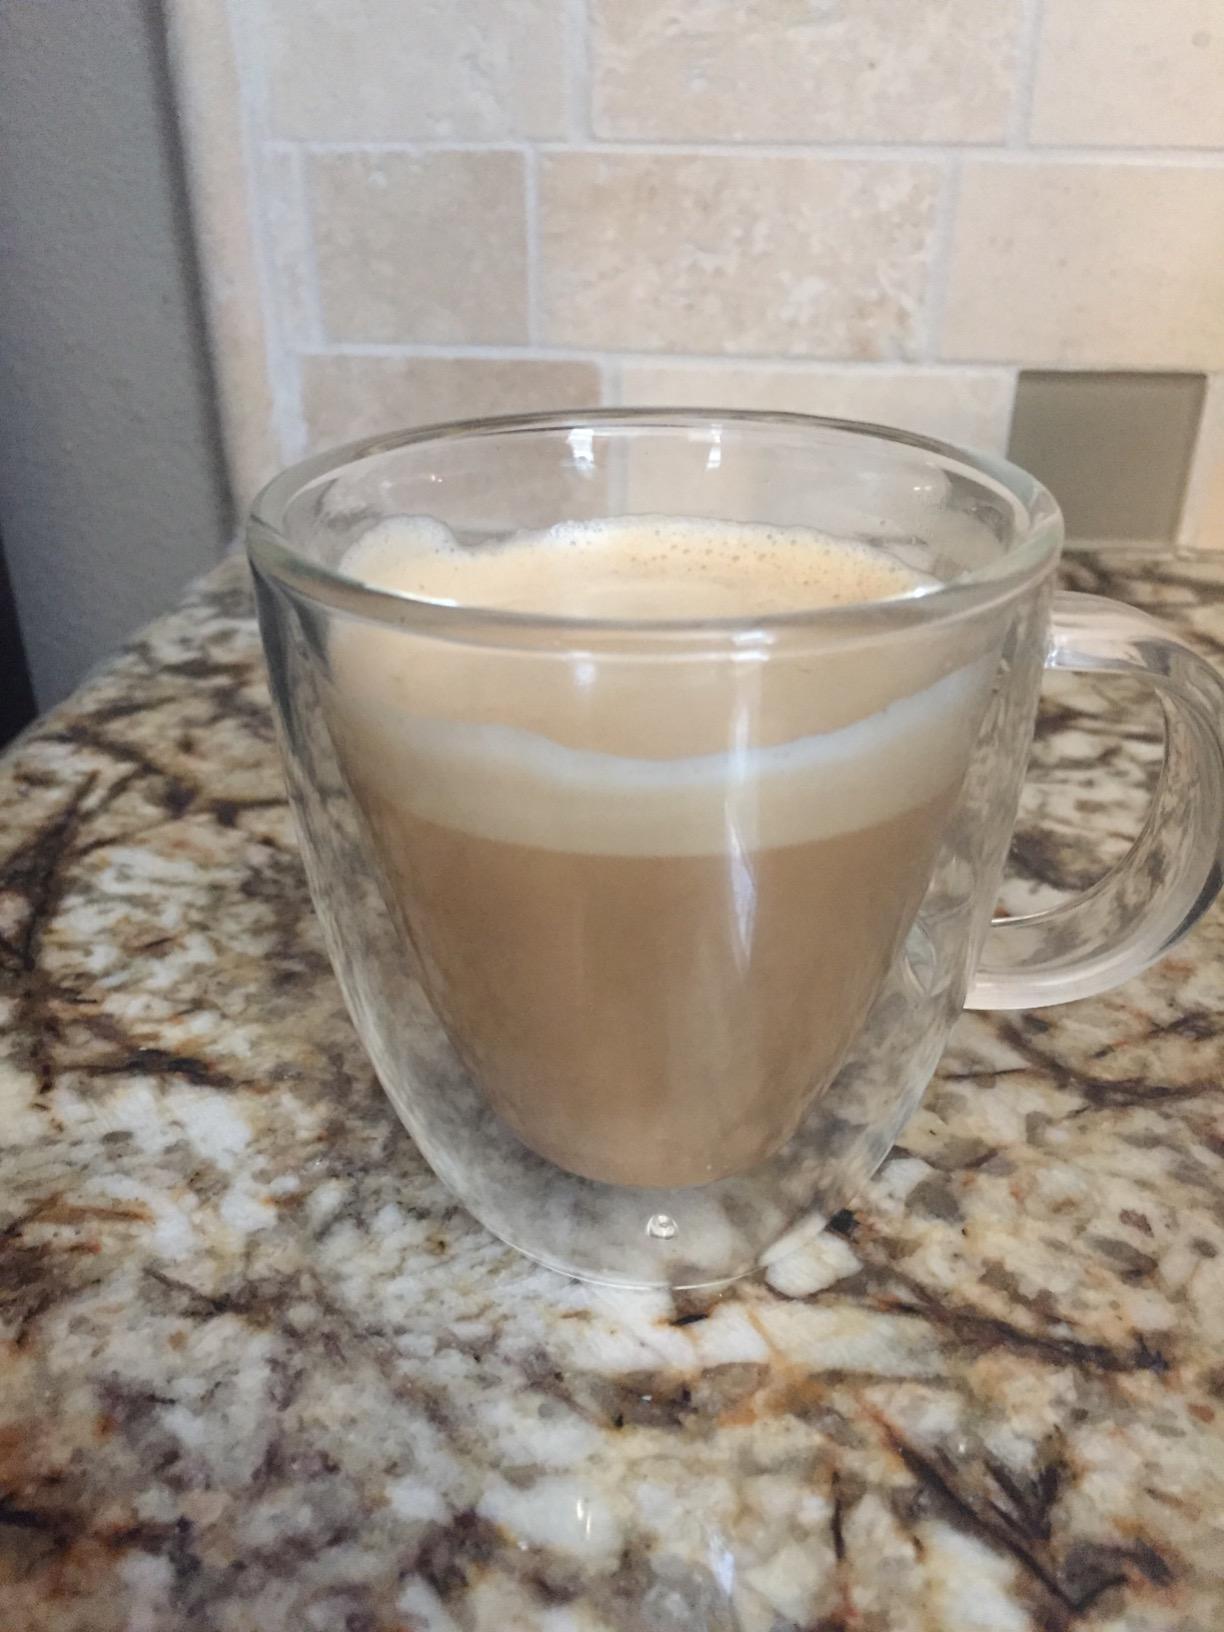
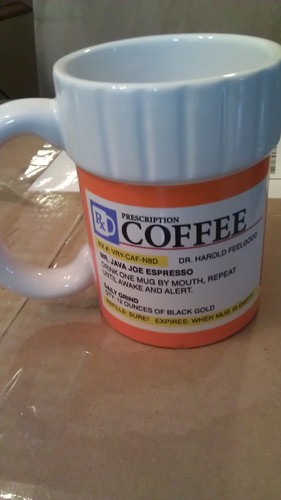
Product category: items_mug
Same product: no